Bocar

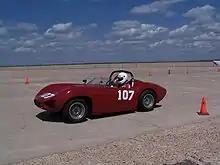
1960 Bocar XP-5 Serial No. 007.

The first real production cars, begun in mid-1959 were the XP-5s, on the same wheelbase. The Bocar XP-5 had a glass-reinforced polyester body surrounding a welded moly-tube space frame. Up front was a beefed-up Volkswagen rear suspension. Power customarily came from a 283-cid Corvette V8 engine, producing at 6200 rpm. A small number of XP-5s were sold with Triumph frames, typically keeping their original suspension and brakes.